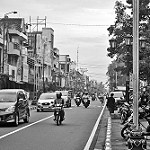
Label: B & W